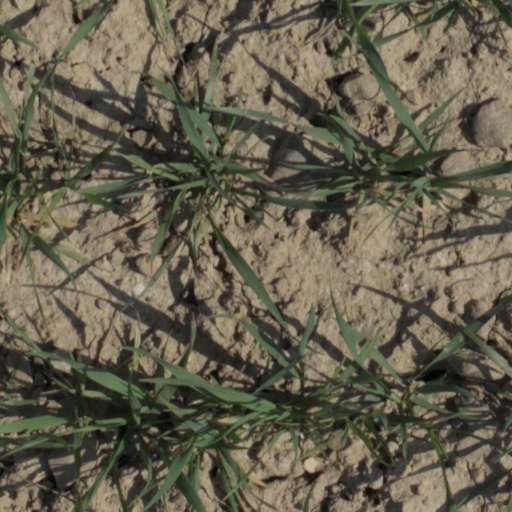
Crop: wheat